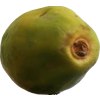
Label: papaya